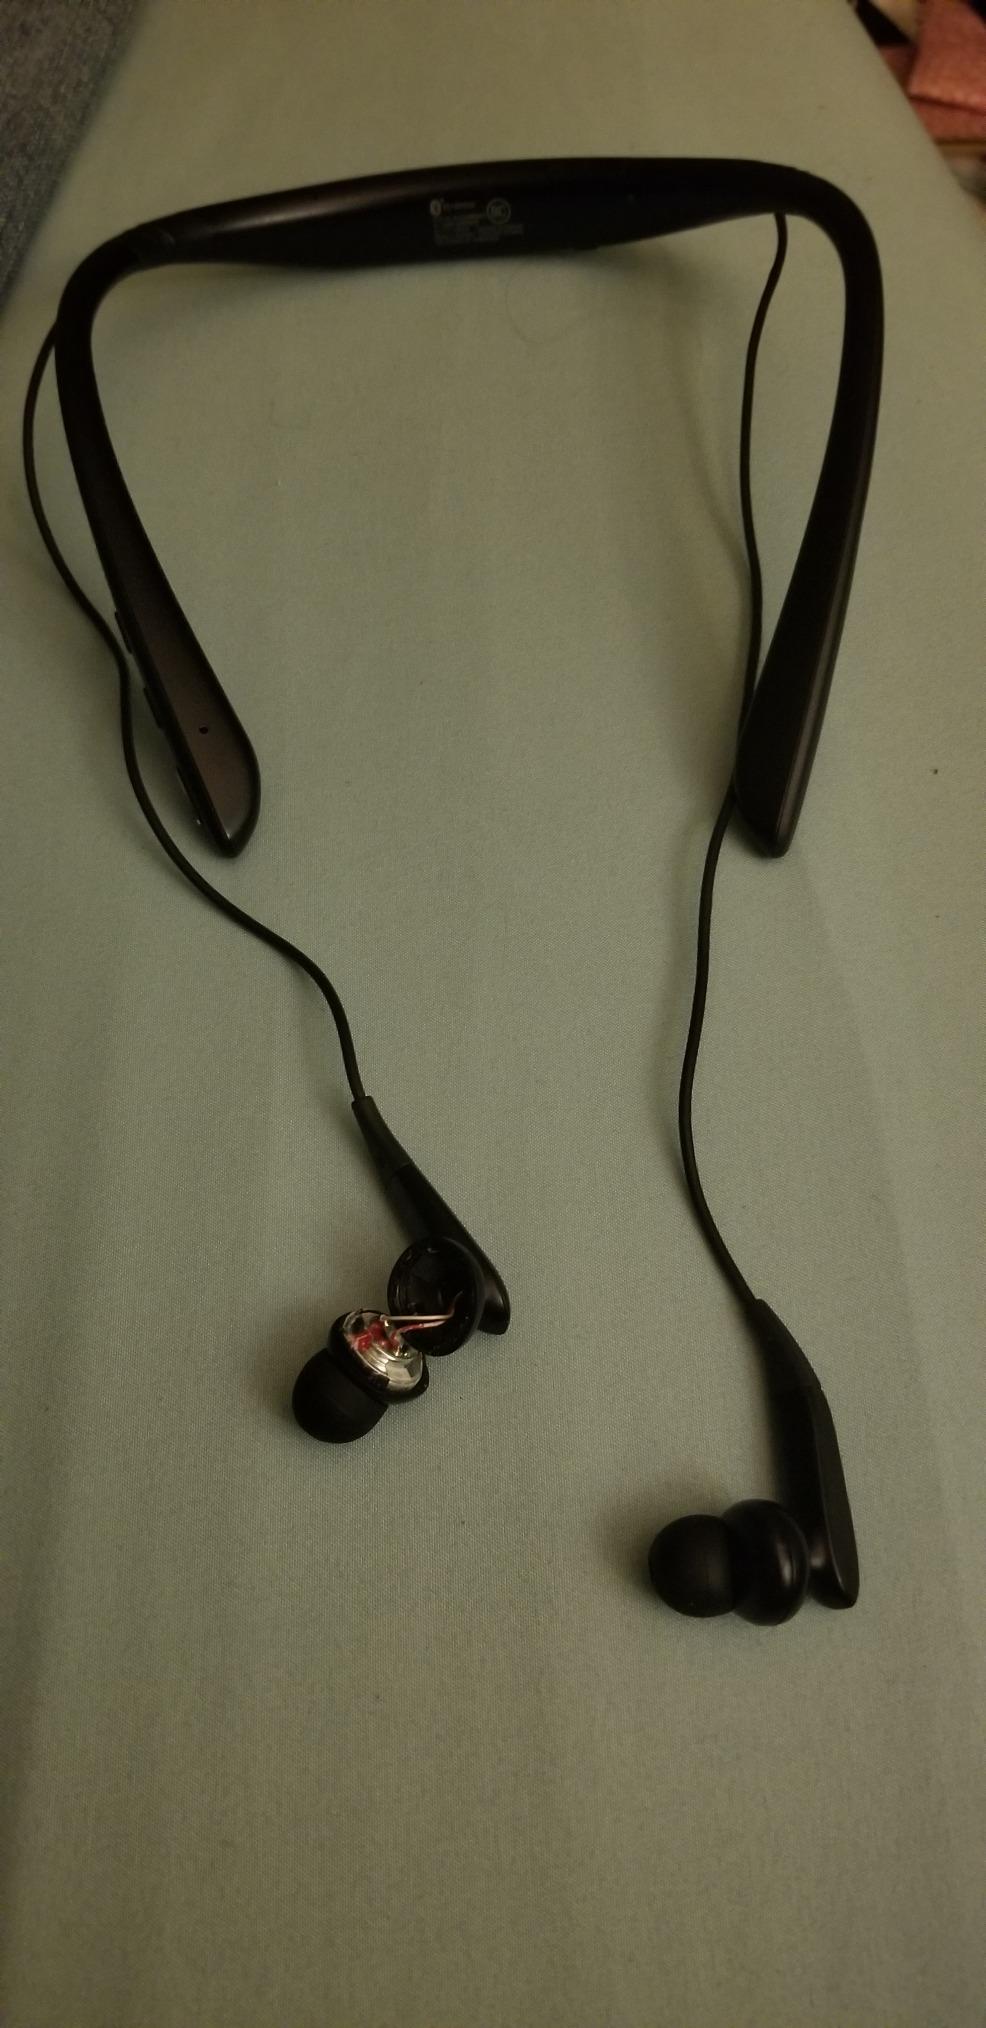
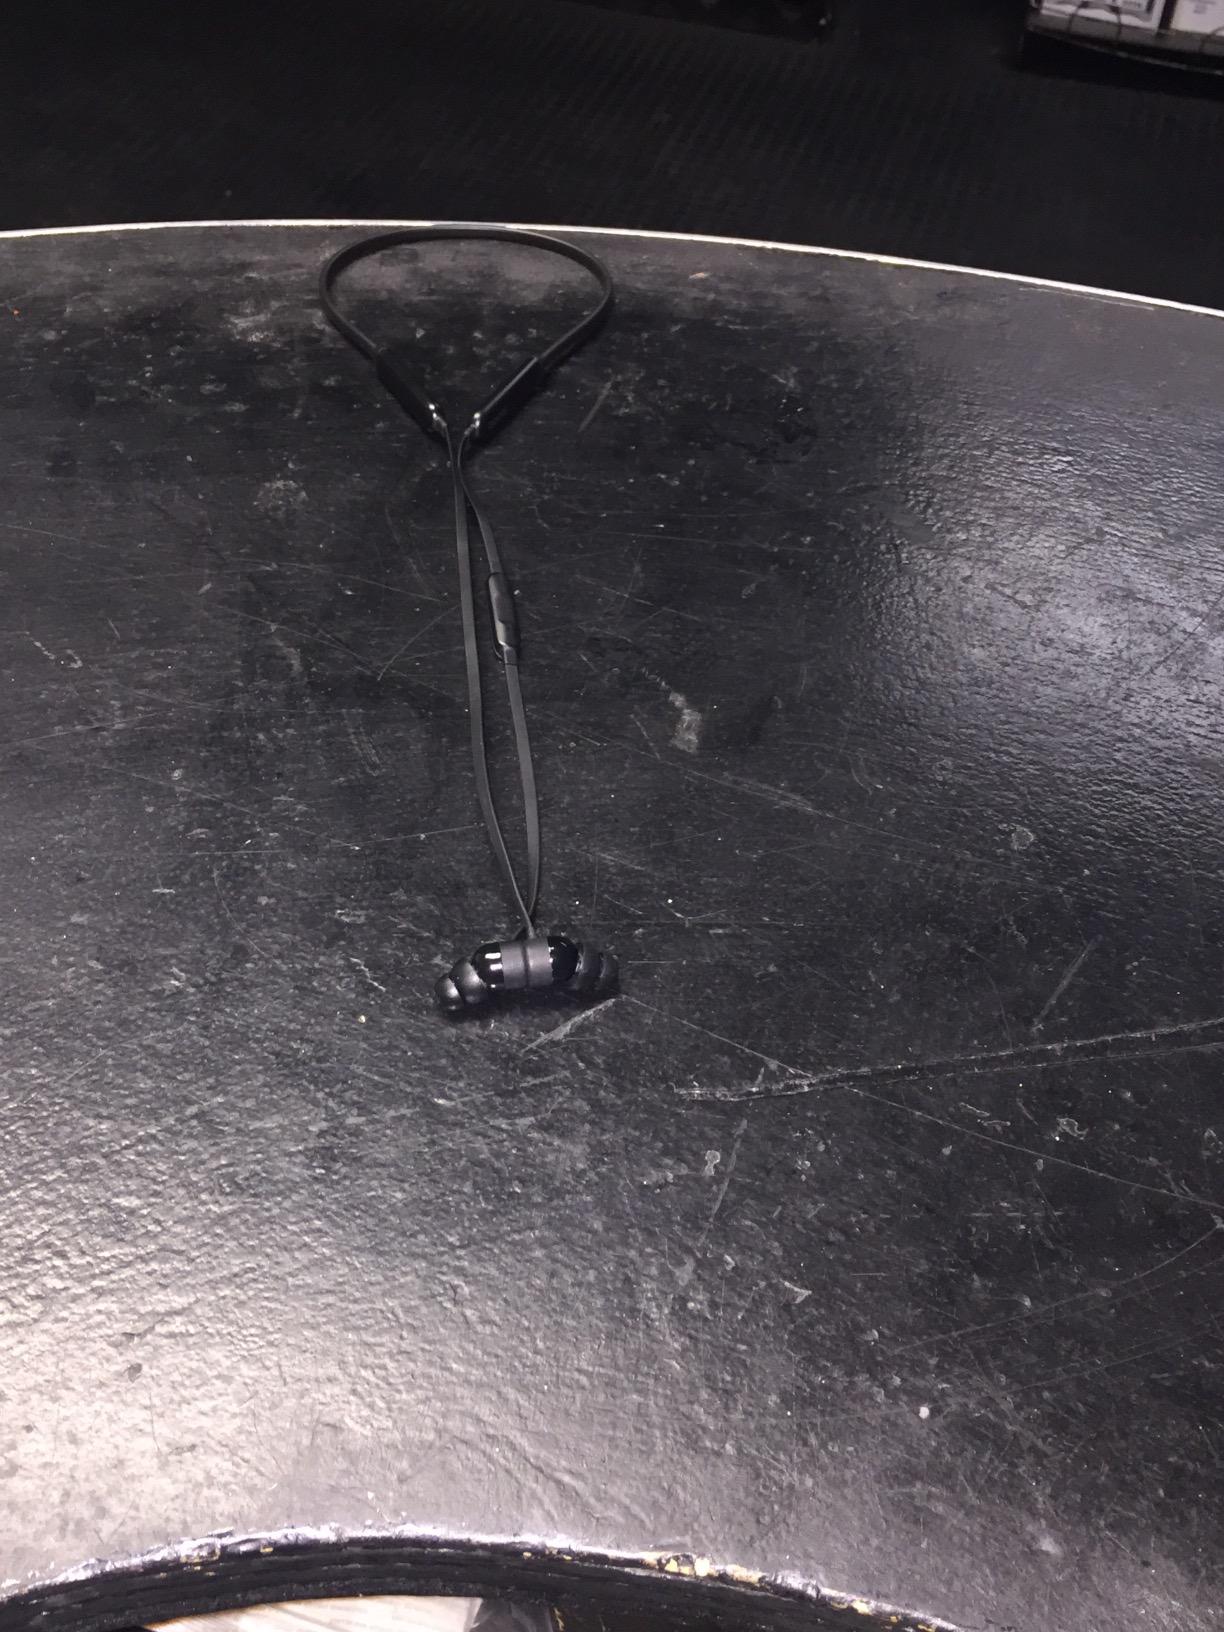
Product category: headphones
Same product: no